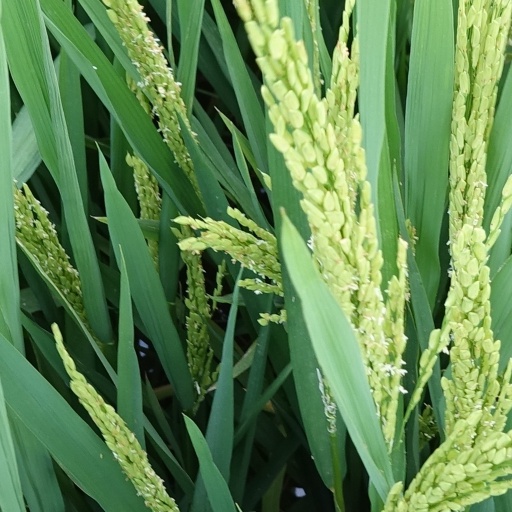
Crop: rice